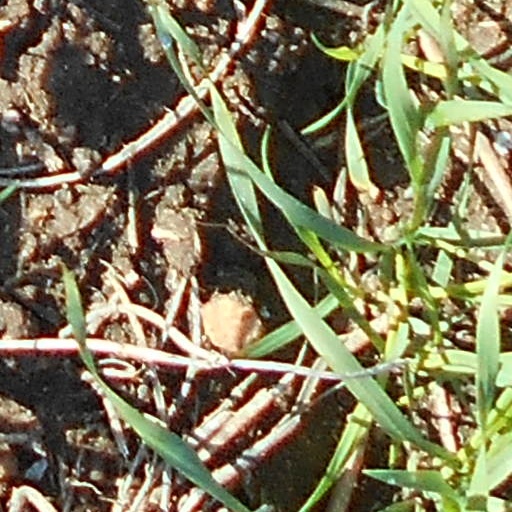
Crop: wheat